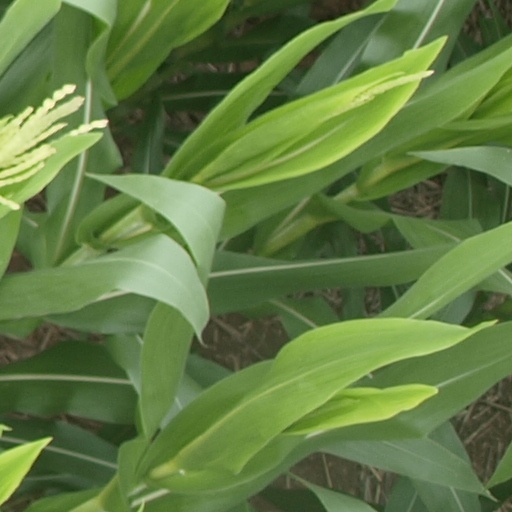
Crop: maize; corn